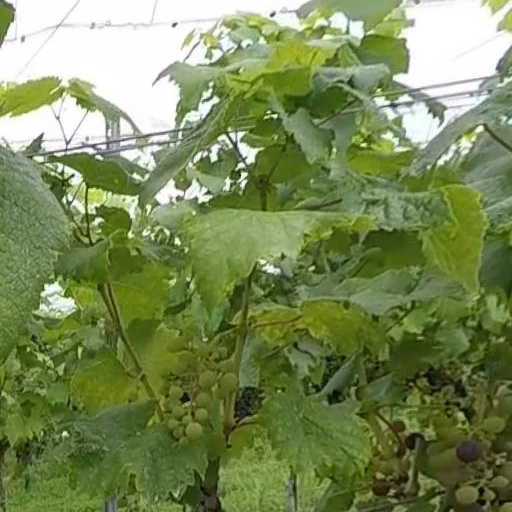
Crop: grape